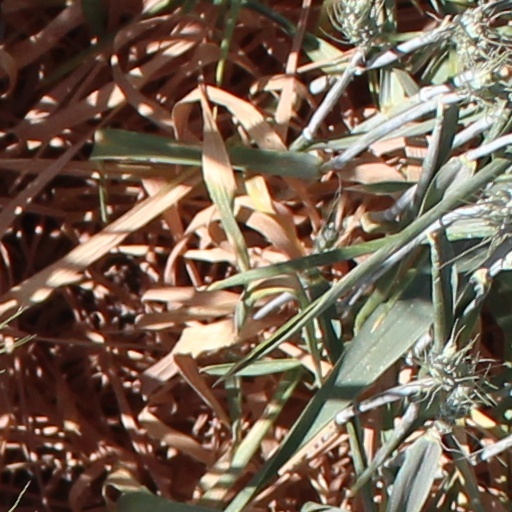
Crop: wheat